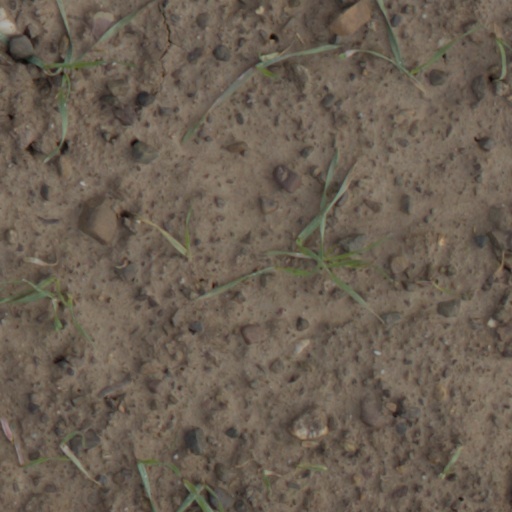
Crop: wheat